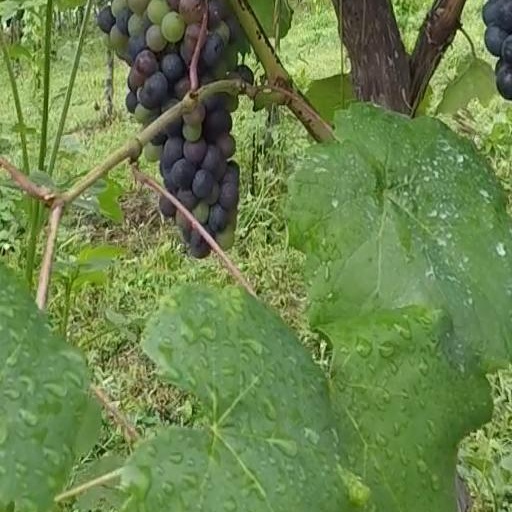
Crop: grape